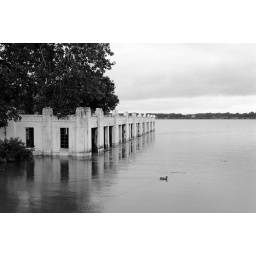
I thought that shooting in black and white helped capture the grayness of the sky, and the overall gloominess of the day.